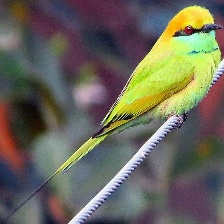
Species: ASIAN GREEN BEE EATER
Scientific name: MEROPS ORIENTALIS
ImageNet parent category: bee_eater